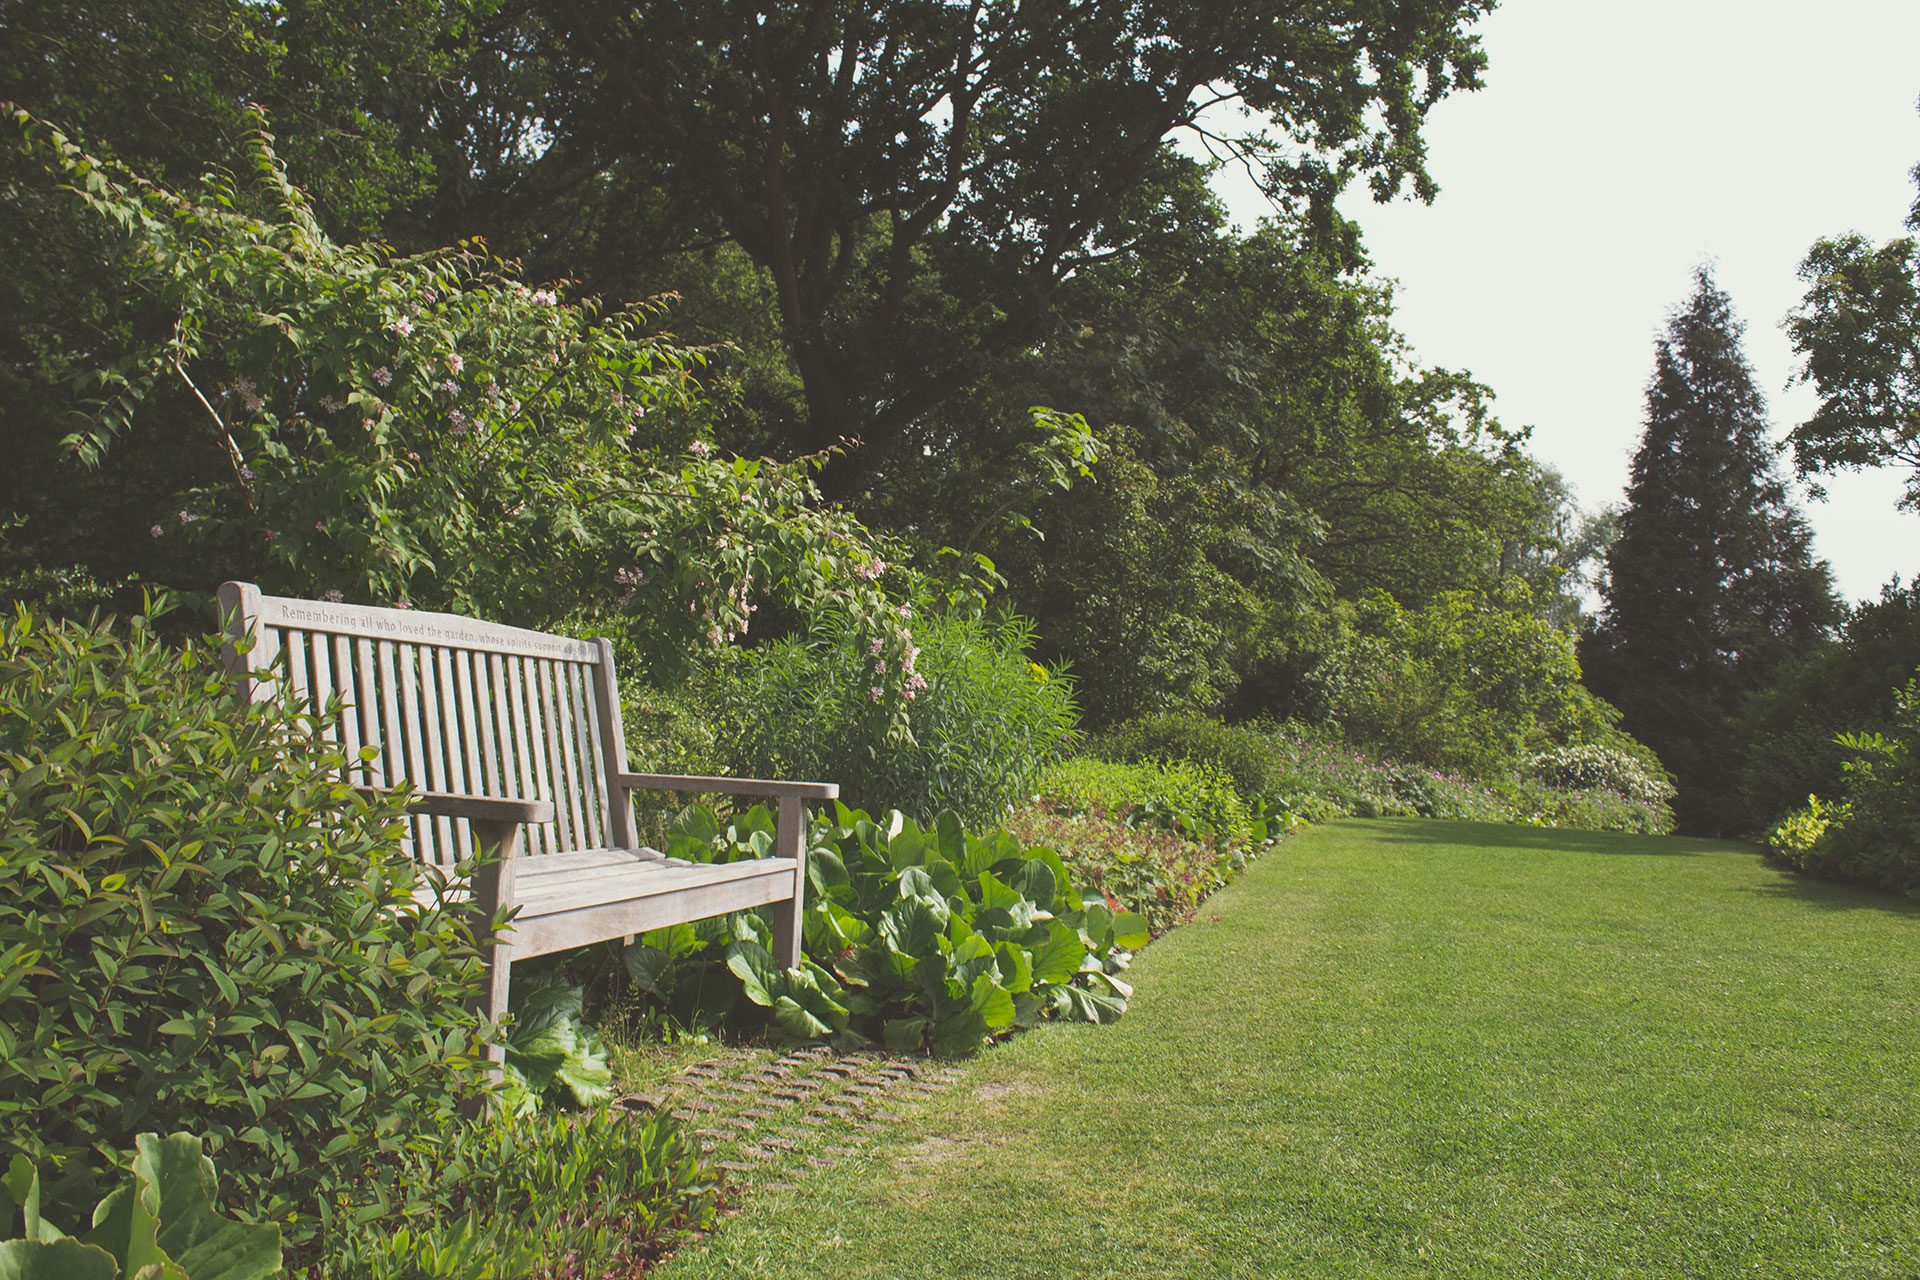
tree, grass, lawn, house, flower, green, cottage, backyard, property, botany, garden, shrub, plantation, estate, woodland, yard, rural area